John Hargis (basketball)

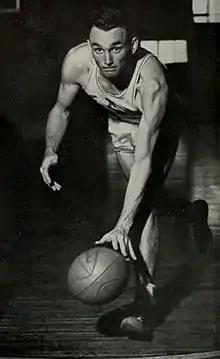
Hargis from the 1947 "Cactus"

John Arlington "Shotgun" Hargis (August 20, 1920 – January 2, 1986) was an American professional basketball player, first in the National Basketball League (NBL) and then in the National Basketball Association (NBA). He was born in Nacogdoches, Texas and attended Nacogdoches High School.